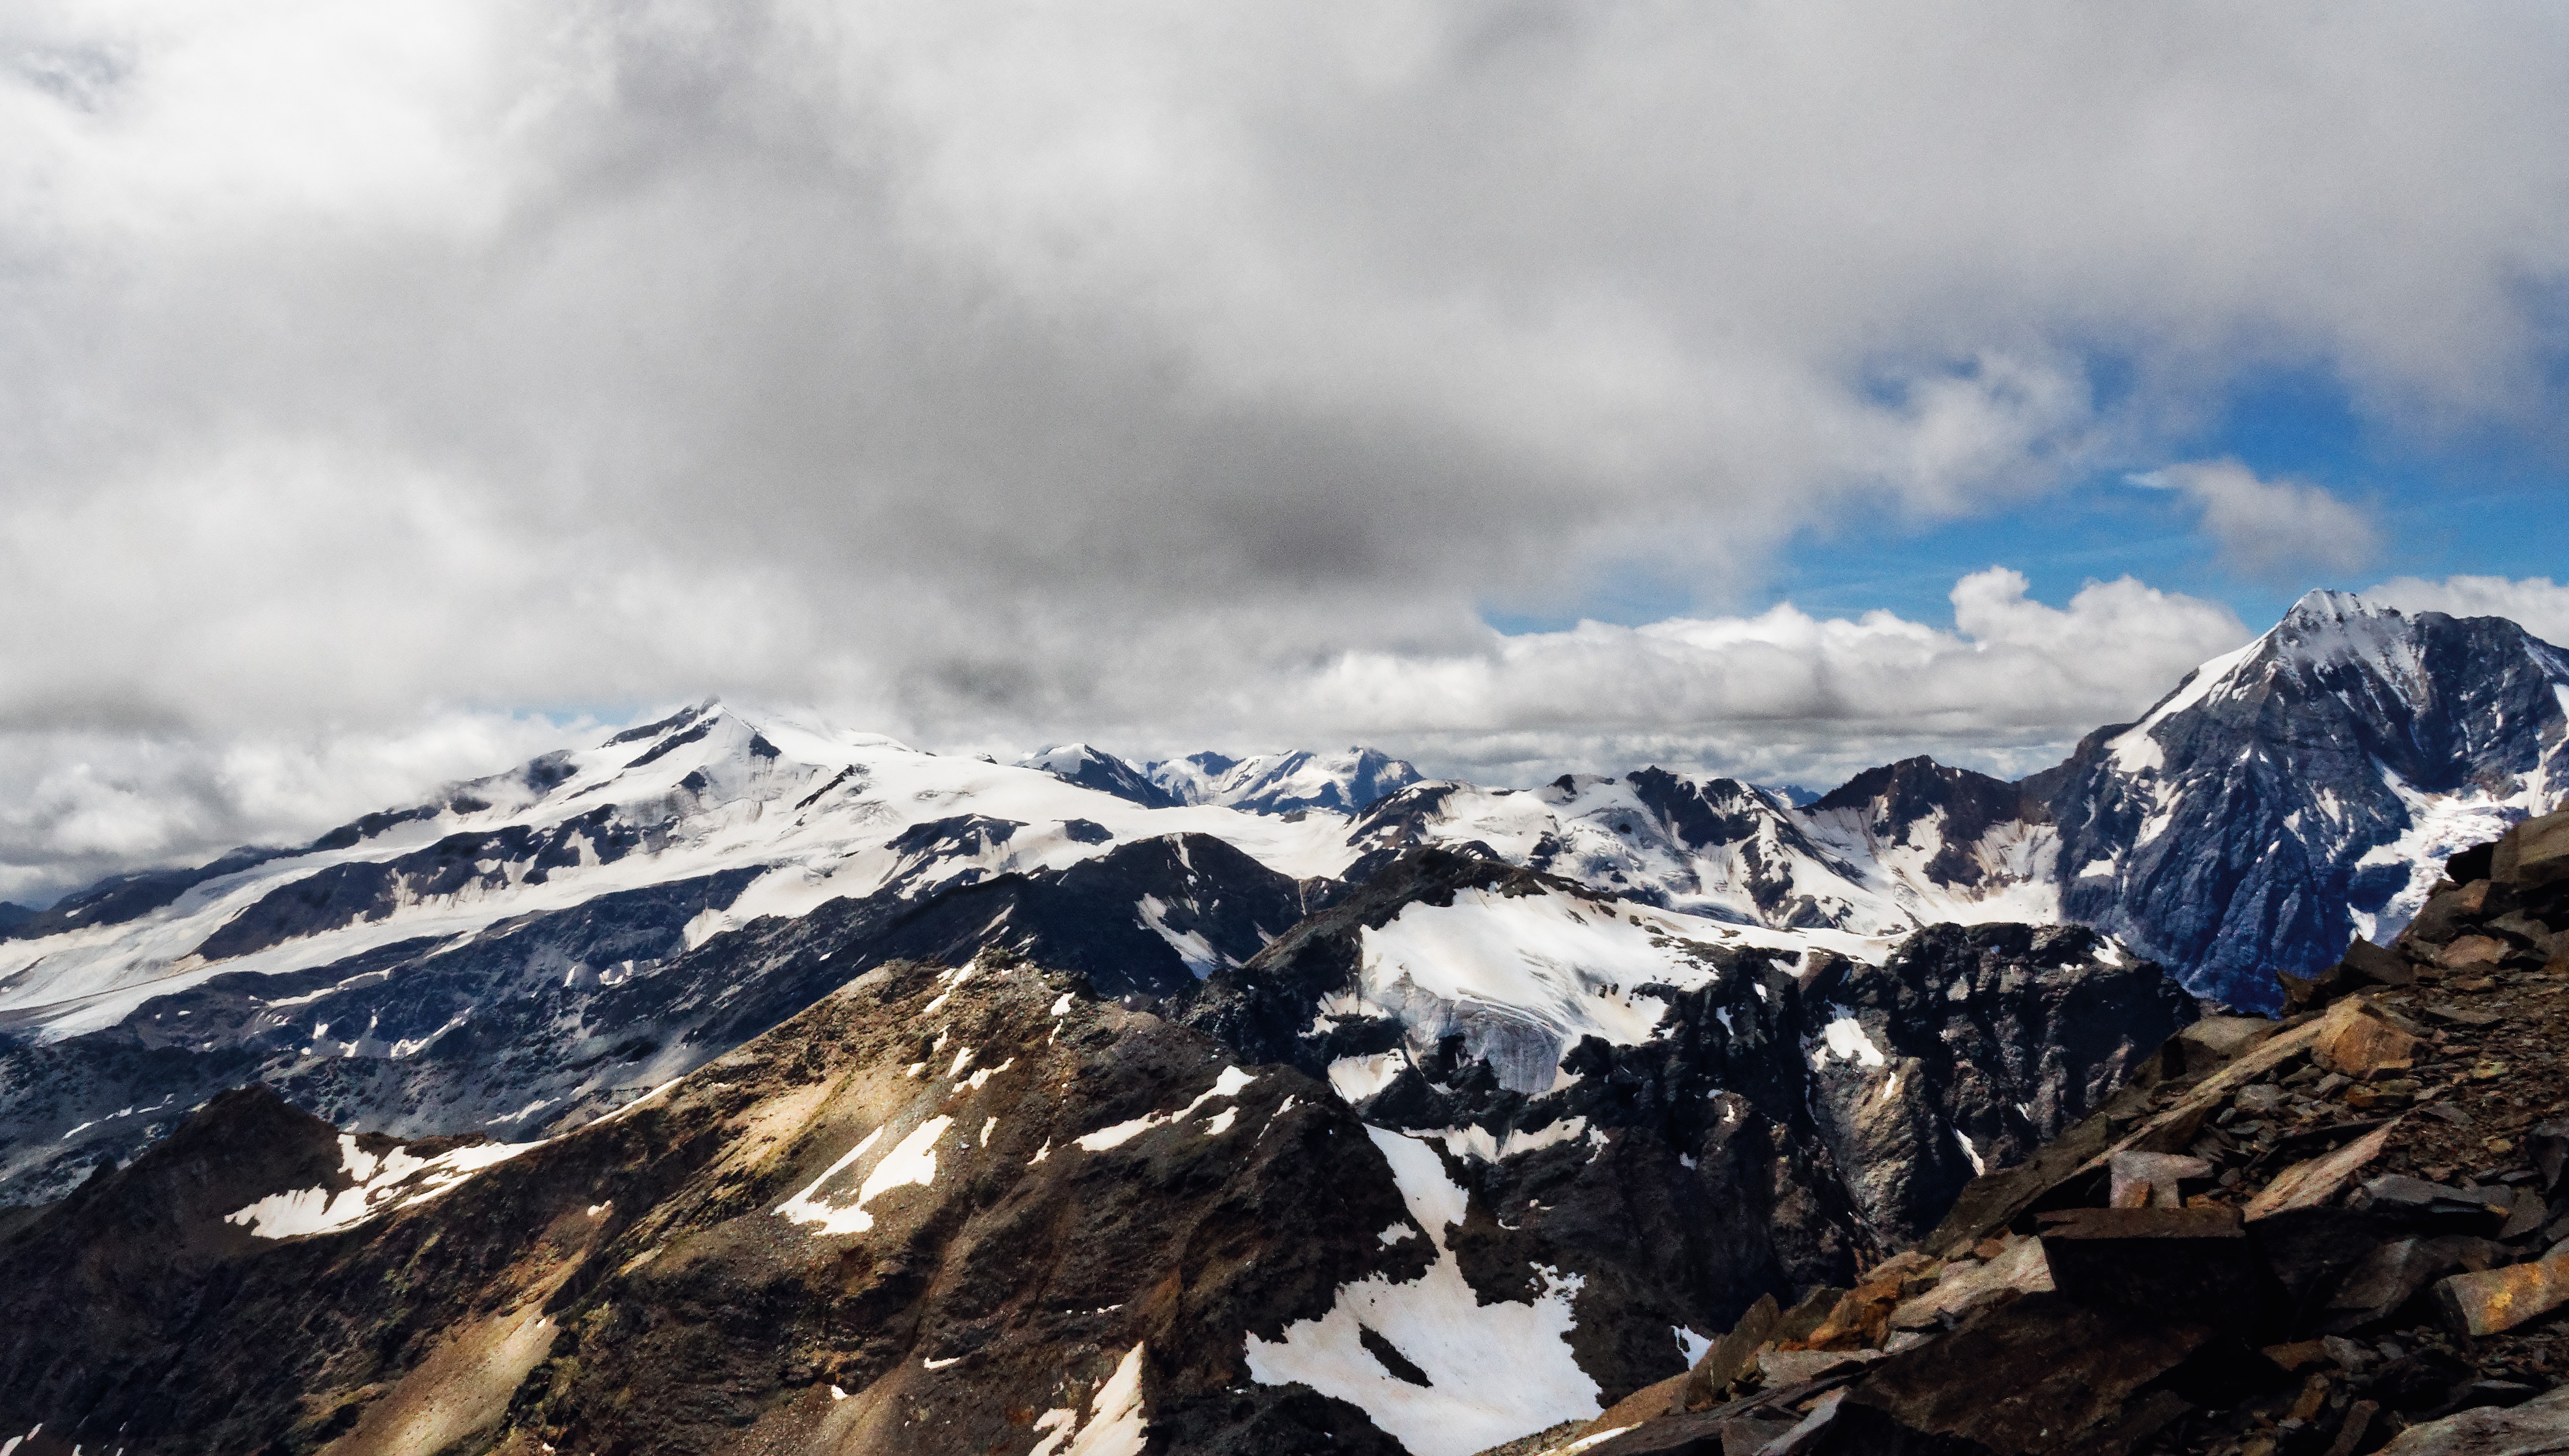
mountain, snow, winter, cloud, adventure, mountain range, weather, italy, alpine, ridge, summit, mountain landscape, mountaineering, clouds, mountains, alps, plateau, fell, high mountains, landform, south tyrol, mountain pass, top of plates, geographical feature, mountainous landforms, geological phenomenon